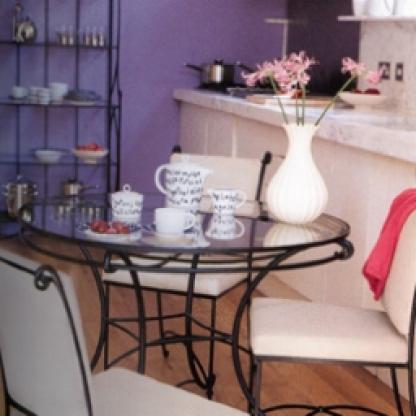
Scene: Indoor